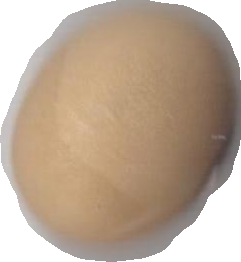
Variety: Anjasmoro